Hearts and Minds (Vietnam War)

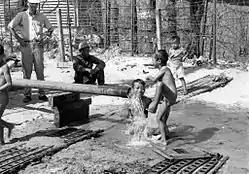
Projects such as this water supply system to bring economic and social benefits to rural areas are components of hearts and minds projects.

Kennedy was already imbued with the philosophy of counter-insurgency when he took office as president in January 1961.